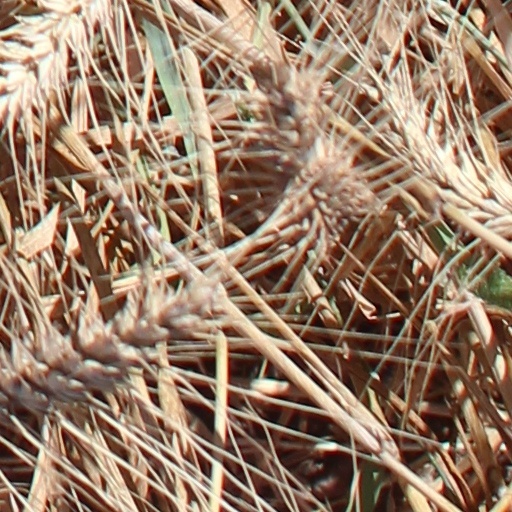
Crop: wheat